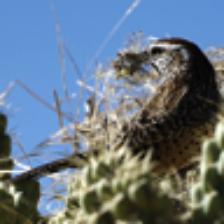
Label: NonHuman